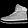
Label: Sneaker